Krom Klone

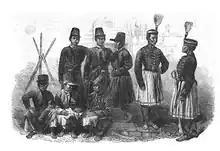
The Siamese king's bodyguard depicted in an 1866 engraving

The Krom Klone were the all-female bodyguard of the King of Siam. They were established in 1688 and were a well-disciplined force, responsible for the security of the royal family and the maintenance of order within the palace grounds.